Nathan Larson (criminal)

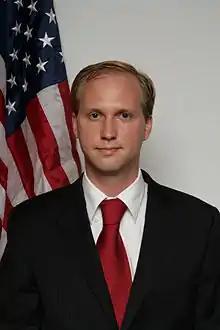
Larson's campaign photo, 2008

In his 2008 candidacy for Congress, Larson advocated doing away with government at all levels, saying, "All government functions could be better performed by the private sector". Endorsed by the Libertarian Party of Virginia, he stated in its newsletter that the primary aim of his candidacy was introducing libertarian ideas; he focused on transportation, proposing that the U.S. highway and rail systems be auctioned off to private owners who would compete to offer toll-based services, and also that private property rights be extended to Chesapeake Bay. In 2017, as a self-described "red pill Libertarian", his platform included legalizing child pornography and polygyny, eliminating state funding for girls' and women's education, and repealing the Nineteenth Amendment to the United States Constitution, which gave women the right to vote.